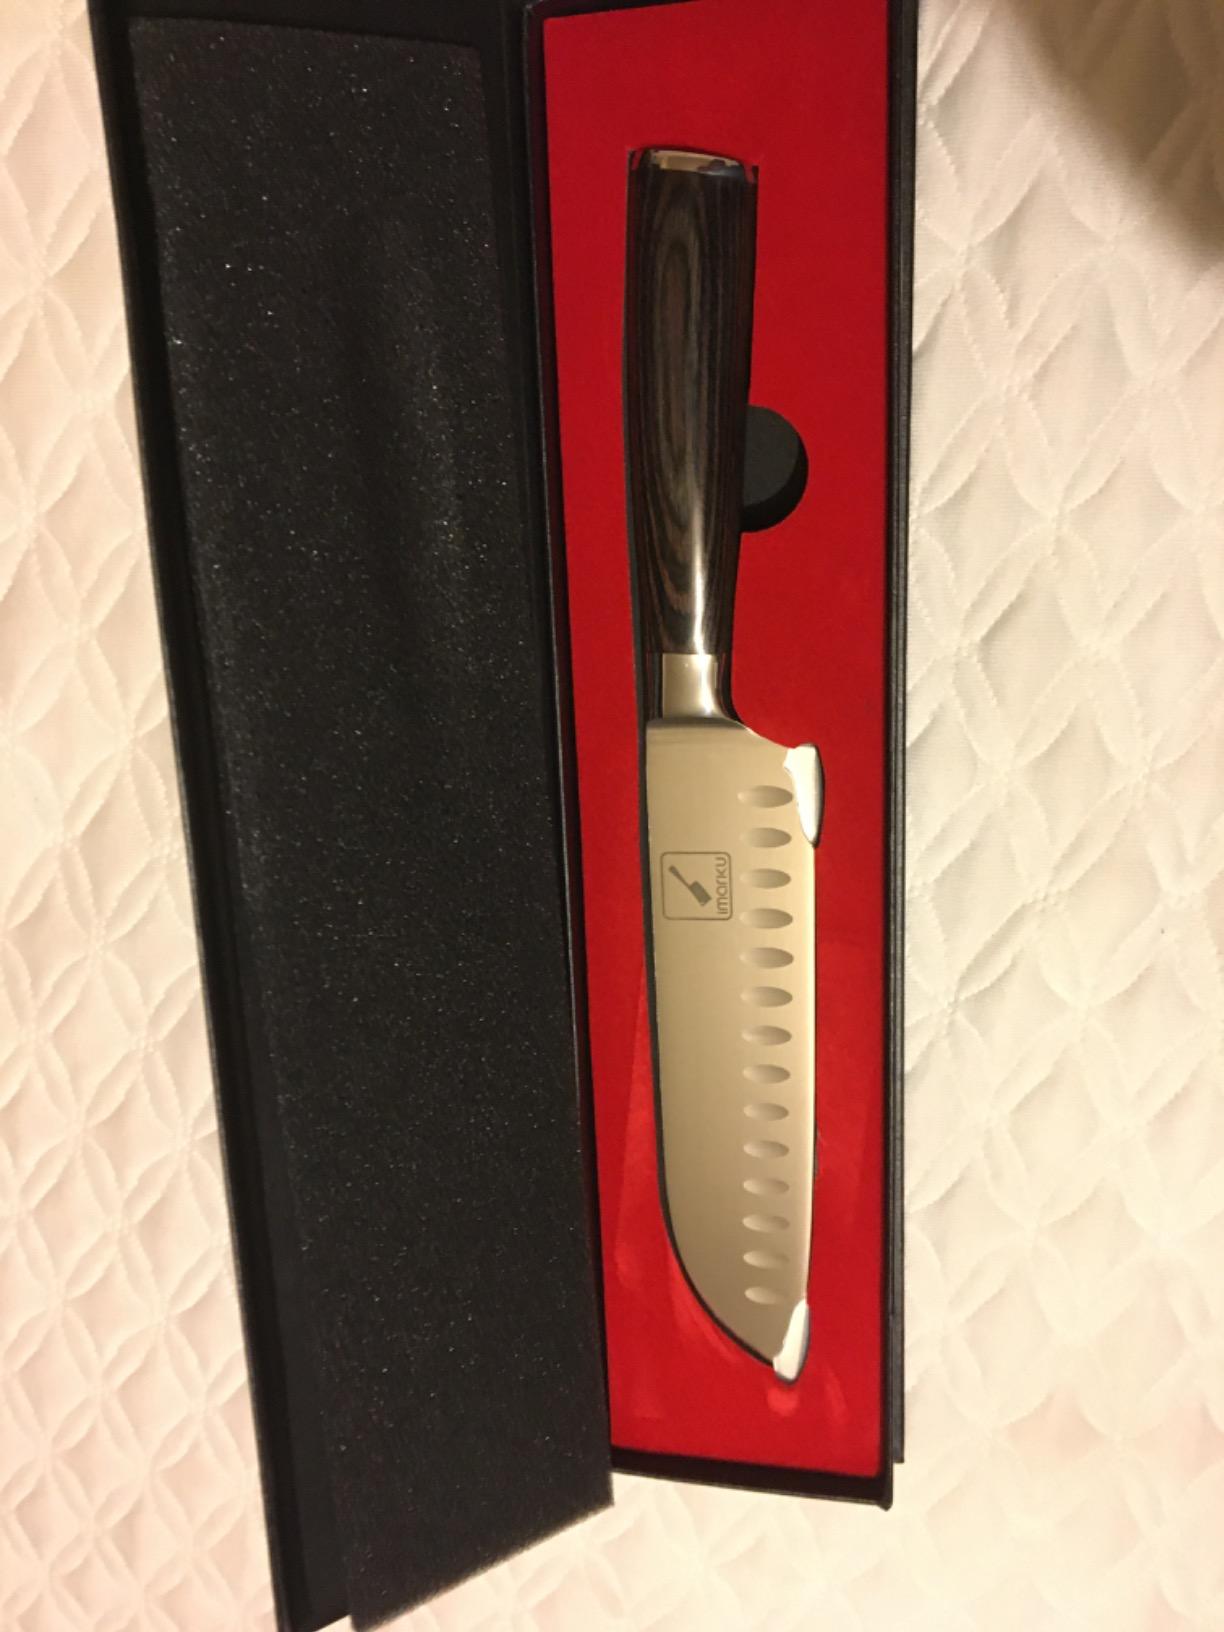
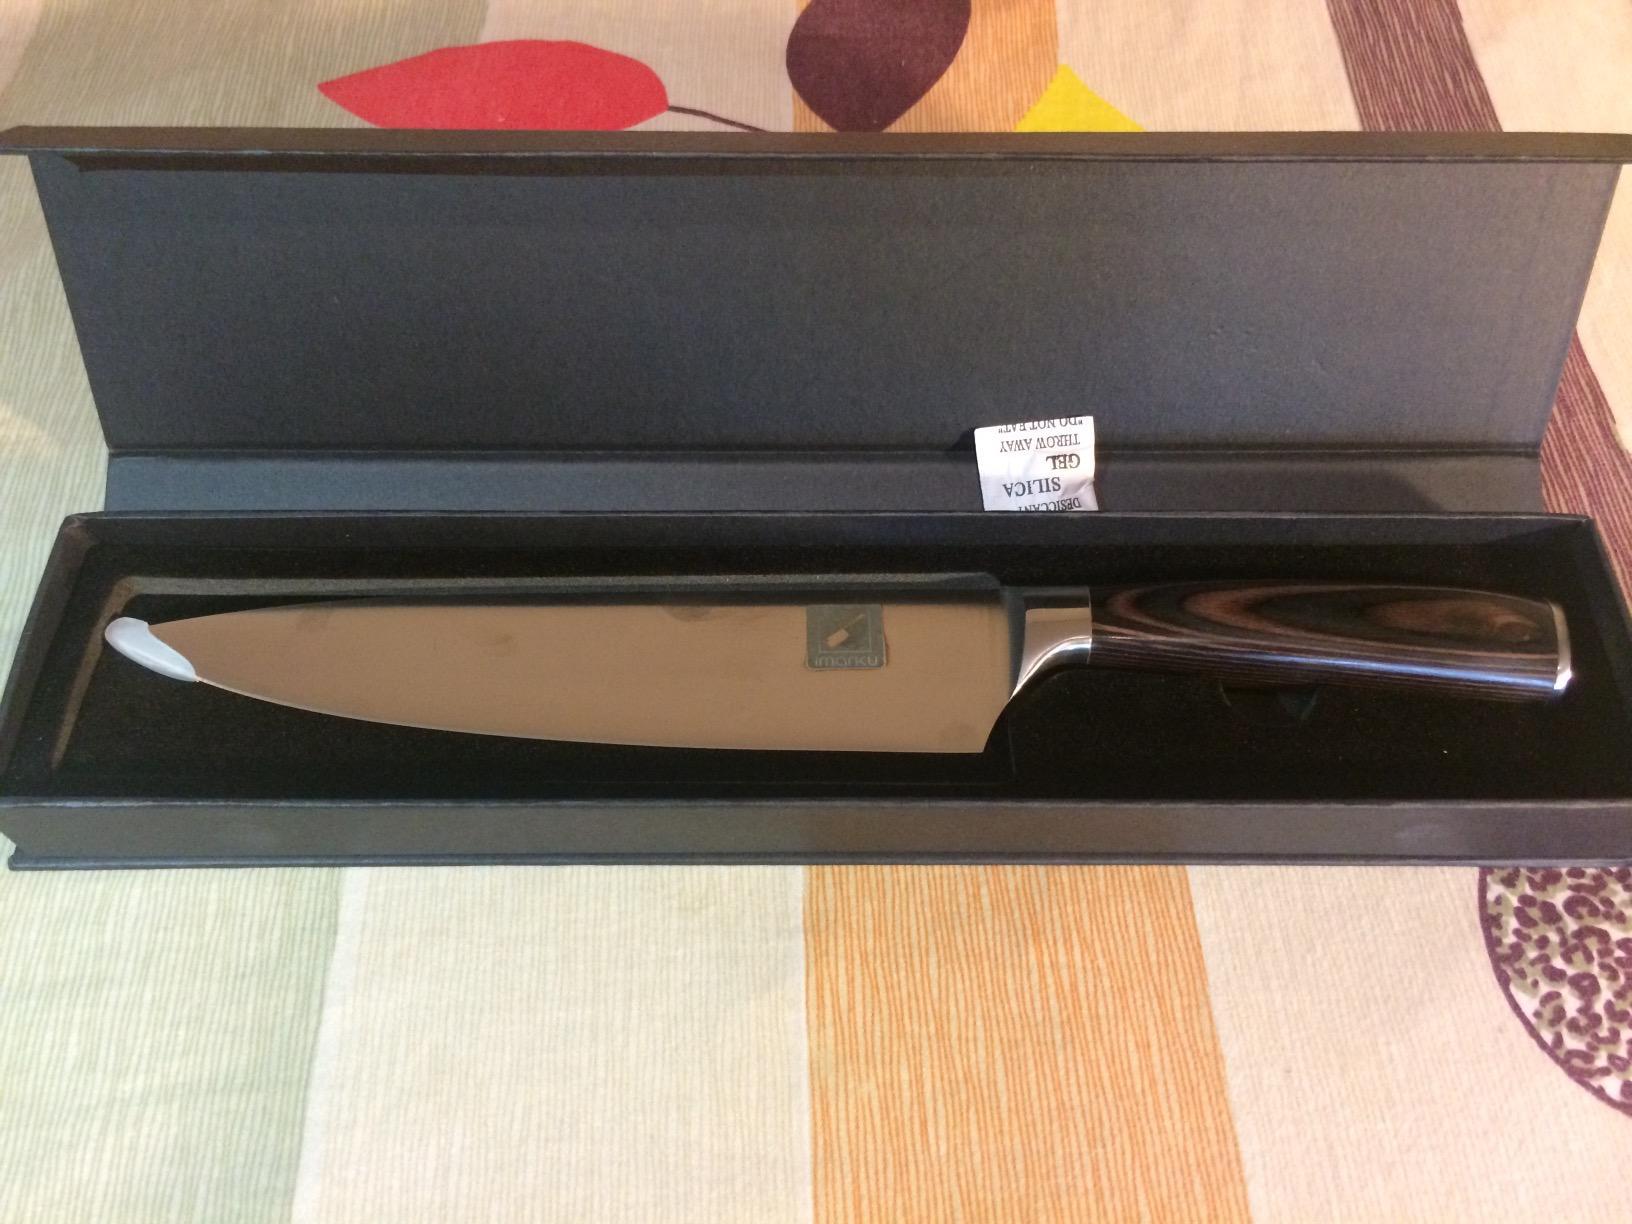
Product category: items_knife
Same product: no